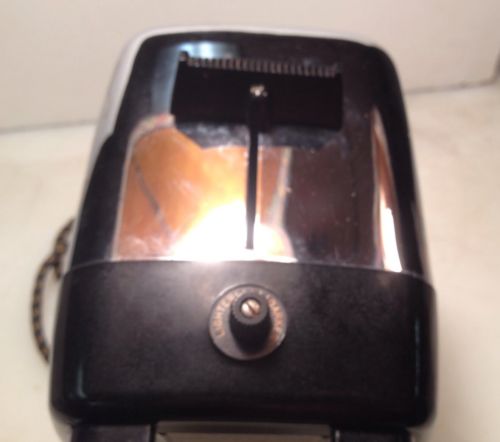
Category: toaster